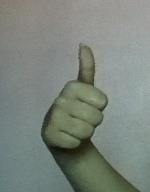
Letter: aleff